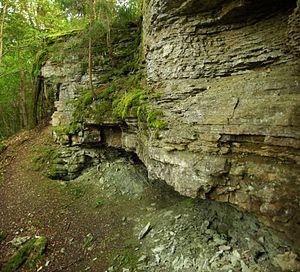
Naage est un village de la commune de Harku du comté de Harju en Estonie.